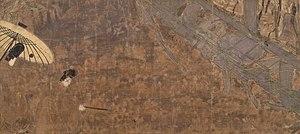
Le musée d'art Tokugawa est un musée d'art privé, situé dans l'ancienne résidence « Ōzone Shimoyashiki » à Nagoya, au centre du Japon. Ses collections contiennent plus de 12 000 pièces dont des katanas, des armures, des costumes noh et des masques, des meubles laqués, des céramiques chinoises et japonaises, des calligraphies et des peintures des dynasties chinoises Song et Yuan.
Les Rouleaux illustrés du Dit du Genji forment un emaki japonais datant approximativement de la fin de l’époque de Heian. Ils illustrent le Dit du Genji, classique de la littérature japonaise écrit par Murasaki Shikibu au début du XIᵉ siècle. Cet emaki est aujourd’hui considéré comme un exemple typique du style yamato-e à la cour de Heian, et est d’ailleurs protégé en tant que trésor national du Japon.